Miss Navajo

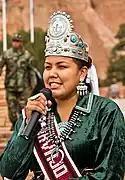
Former Miss Navajo Crystalyne Curley speaking to a crowd after her coronation in 2012.

Miss Navajo Nation is a pageant that has been held annually on the Navajo Nation, United States, since 1952.